Kārlis Hūns

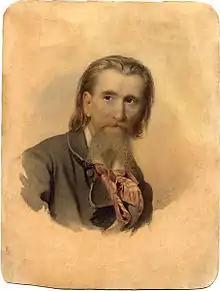
Self-portrait (1864)

Karl Jacob Wilhelm Huhn (13 November 1831 – 28 January 1877) was a Baltic-German history, genre and landscape painter from Imperial Russia.